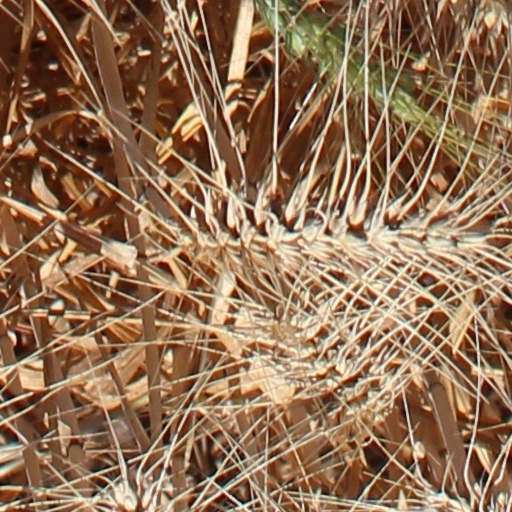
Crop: wheat